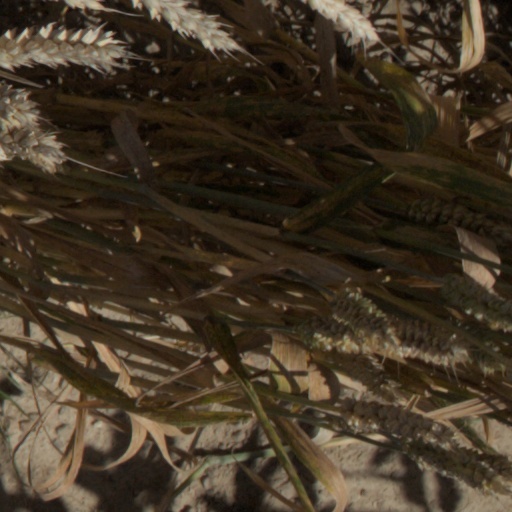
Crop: wheat